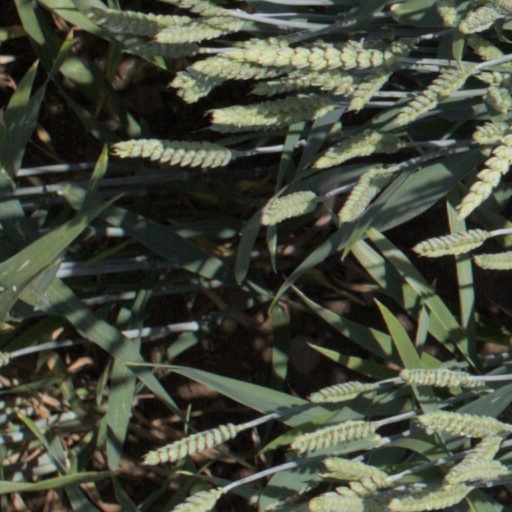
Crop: wheat